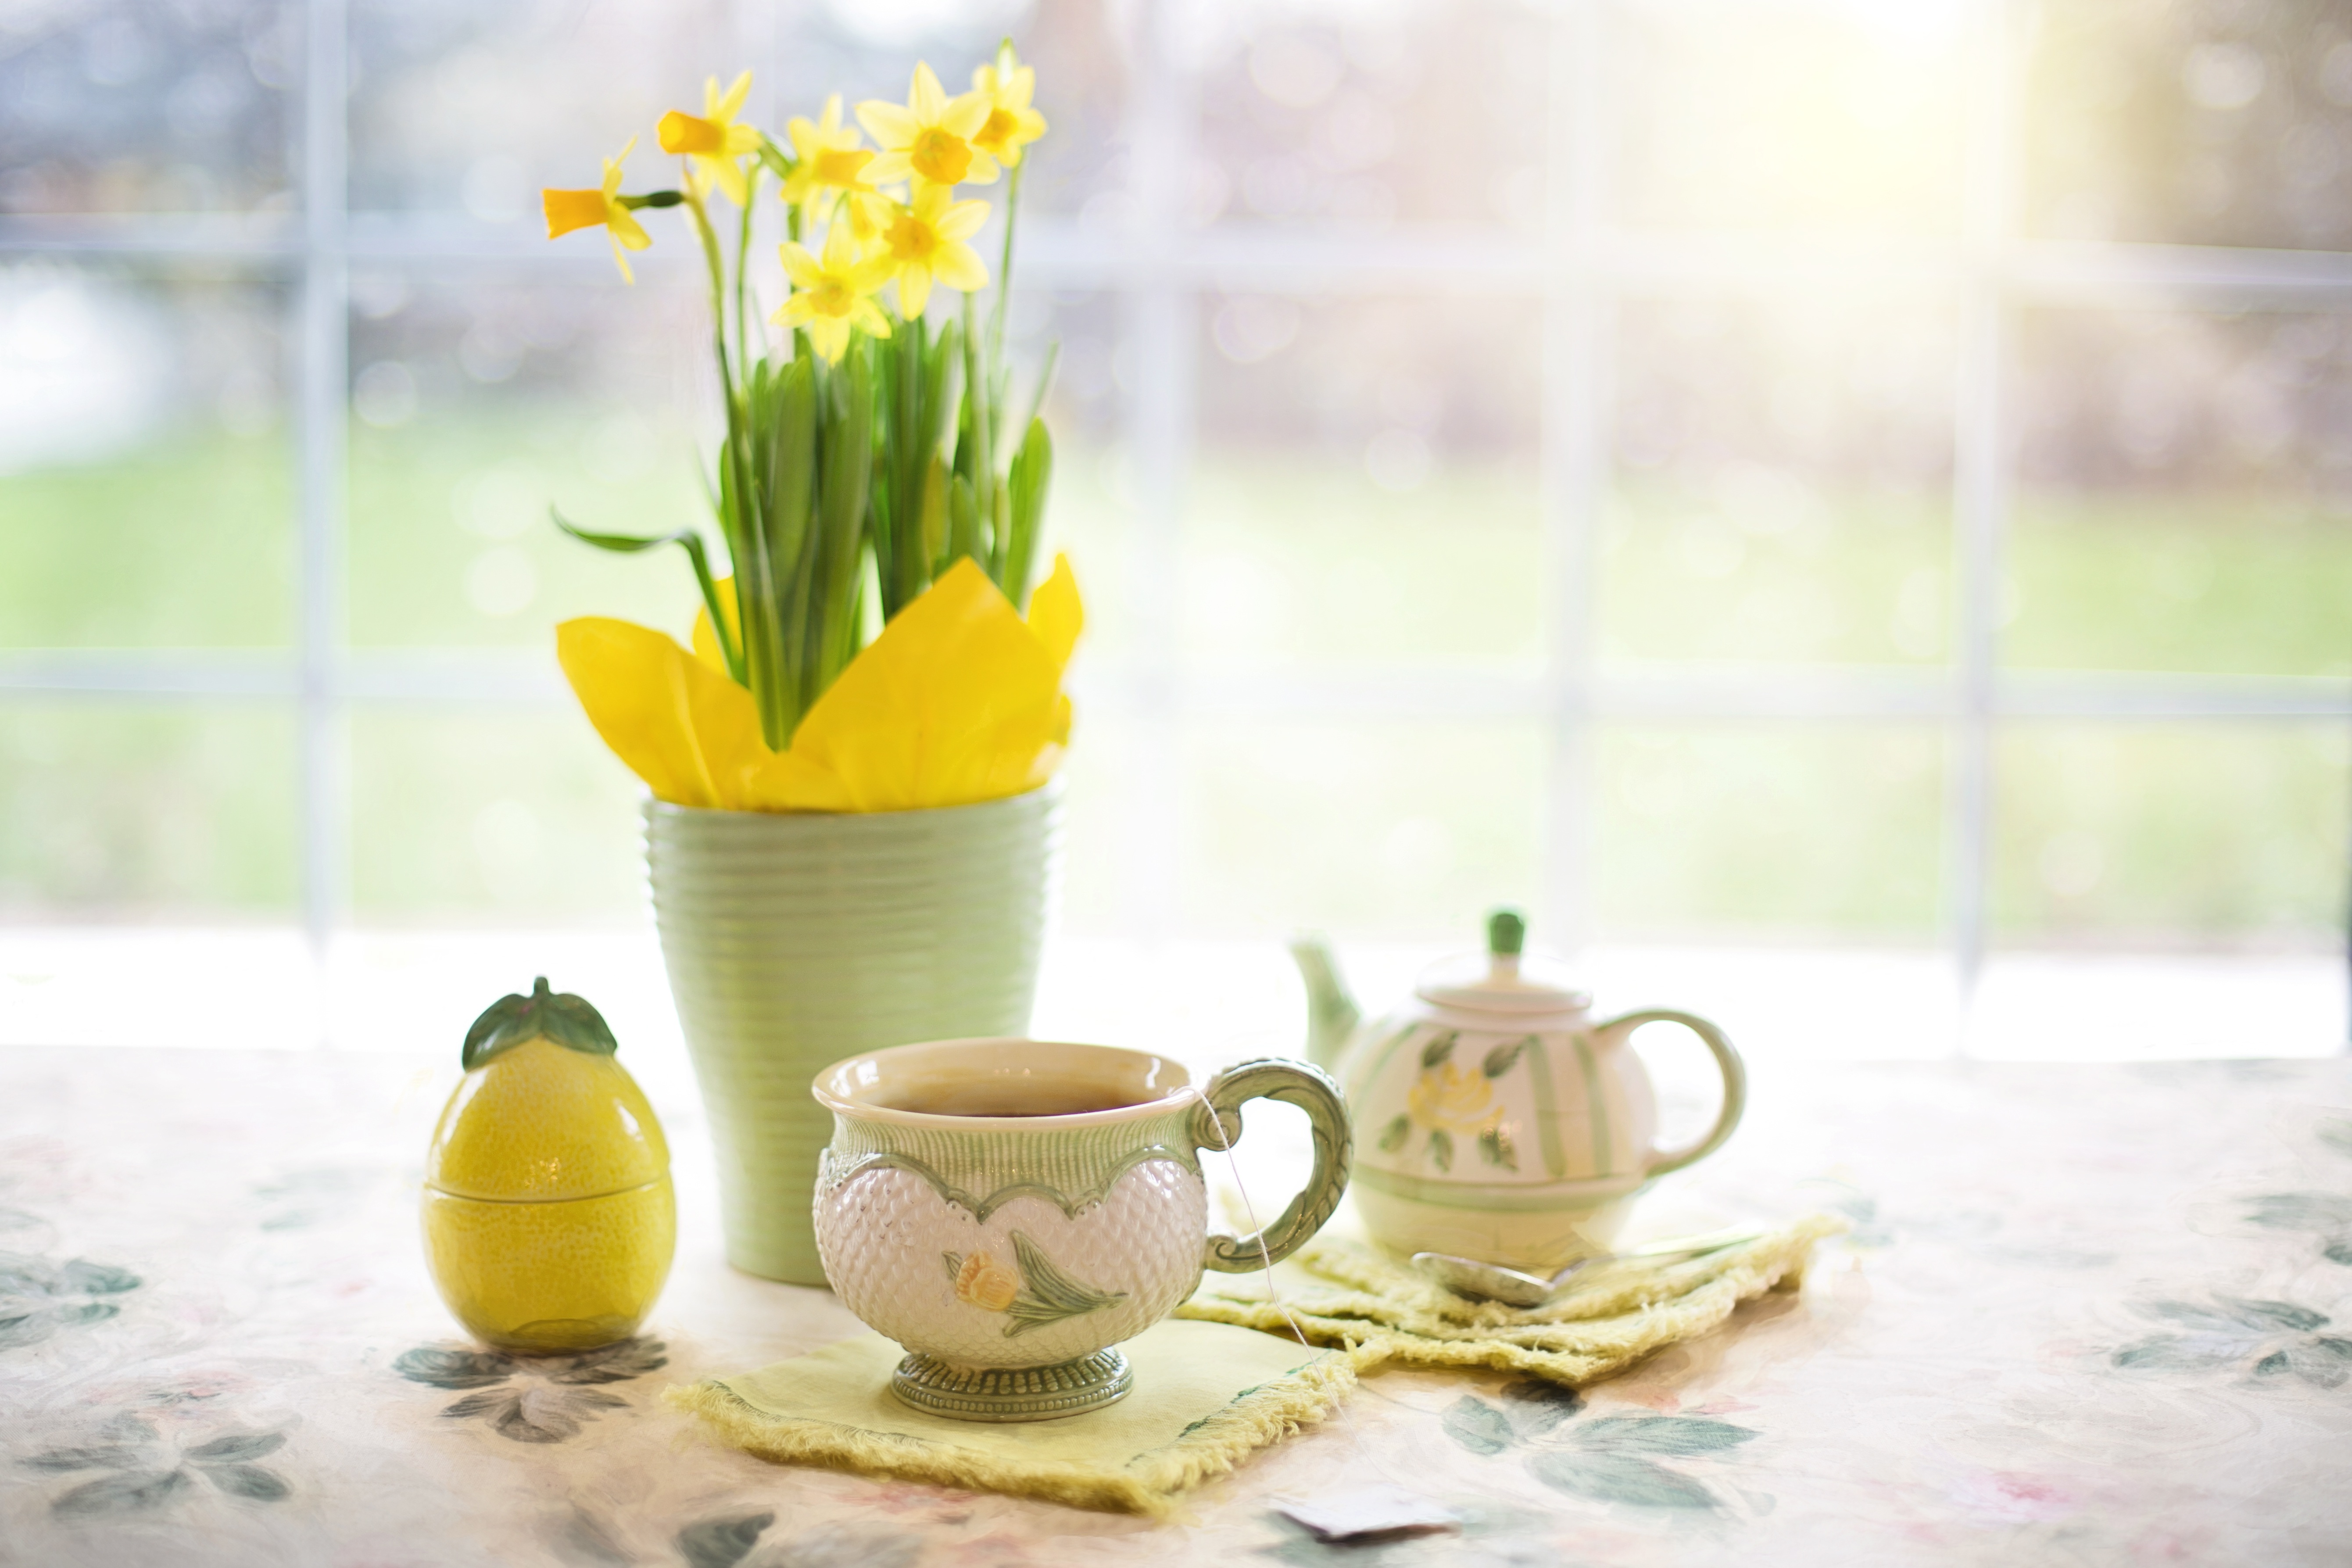
nature, plant, tea, flower, glass, meal, spring, yellow, lighting, daffodils, easter, yellow flowers, gardener, tea time, cup of tea